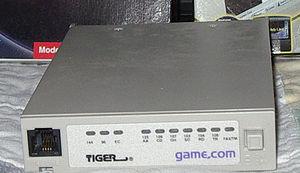
La Game.com est une console portable conçue par Tiger Electronics, sortie en septembre 1997. Proposant plusieurs nouvelles idées pour une console portable, elle était destinée à un public cible plus âgé.